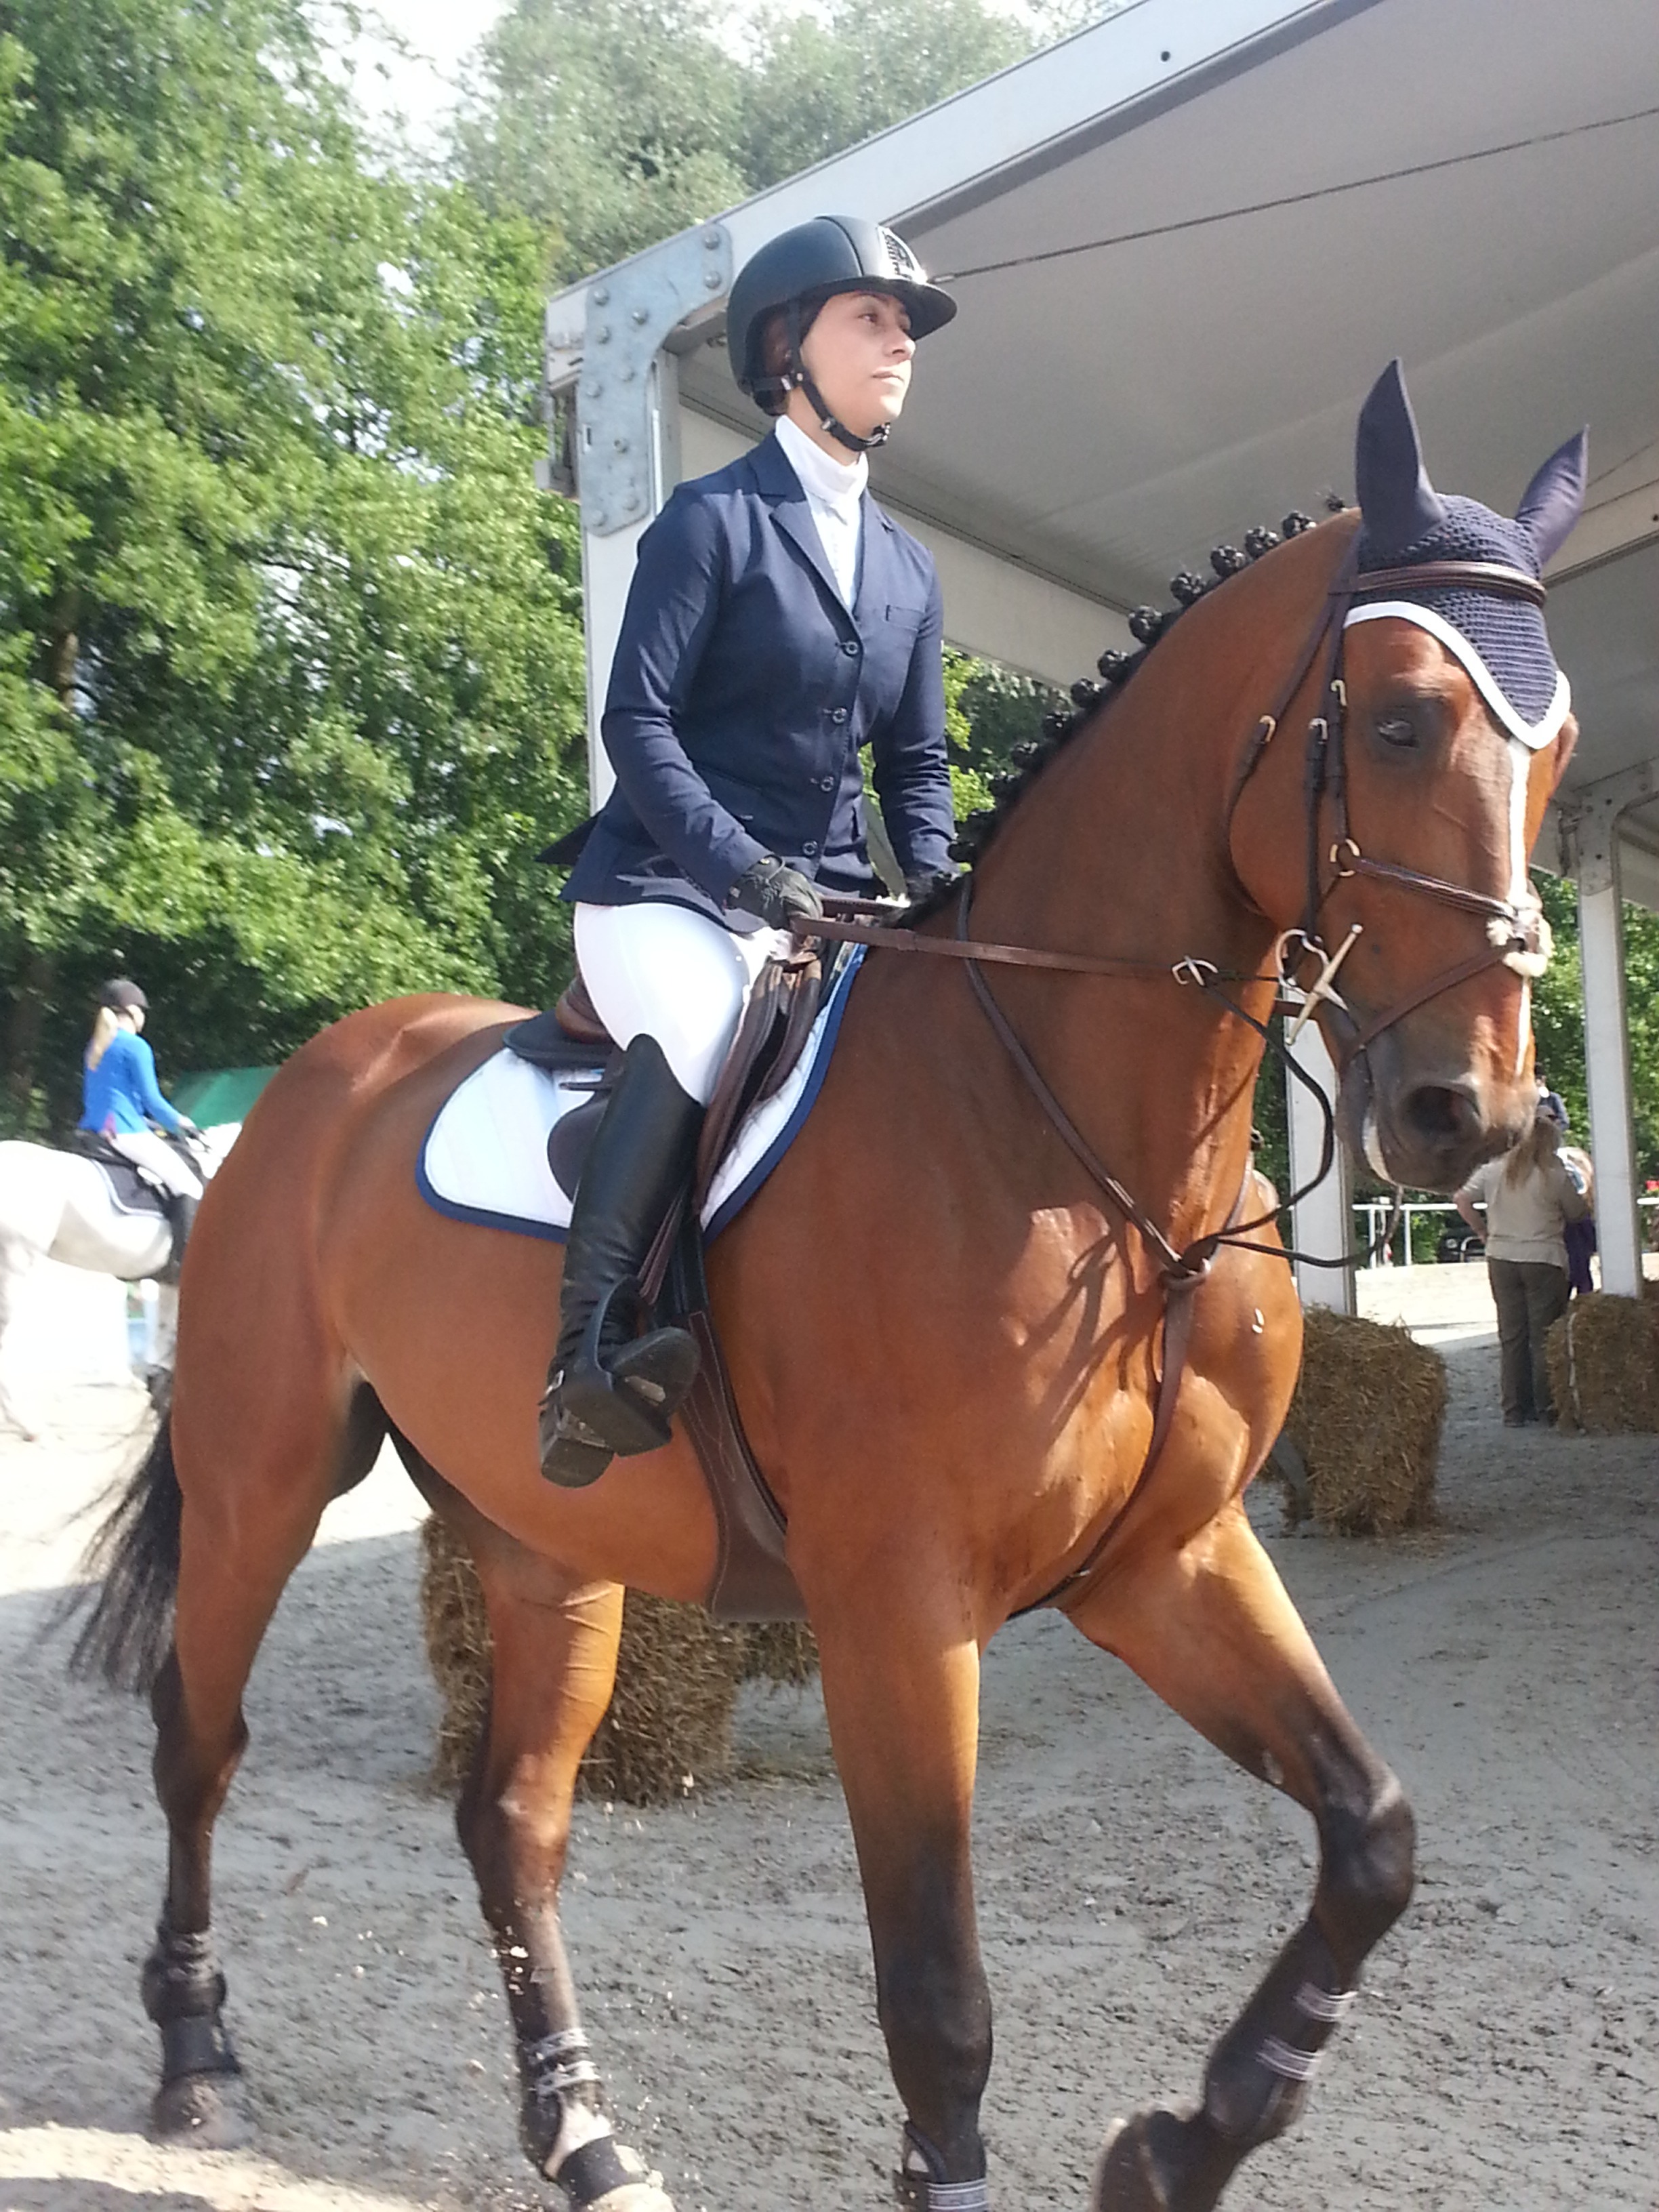
animal, recreation, jumping, horse, rein, stallion, ride, bridle, horses, sports, animals, mare, fuchs, reiter, western riding, equestrianism, equitation, dressage, eventing, show jumping, outdoor recreation, trail riding, horse like mammal, horse harness, animal sports, english riding, equestrian sport, hunt seat, western pleasure, endurance riding, animal training